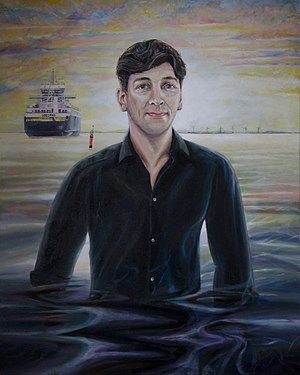
Jesper Wung-Sung
Maleri: Anders Dyhr
9E, (Jesper Wung Sung), Akryl og olie på lærred 80x100cm, 2018, anders dyhr.
Jesper Wung-Sung er en dansk forfatter og foredragsholder. Han modtog De Gyldne Laurbær 2017 for sin slægtsroman En anden gren.